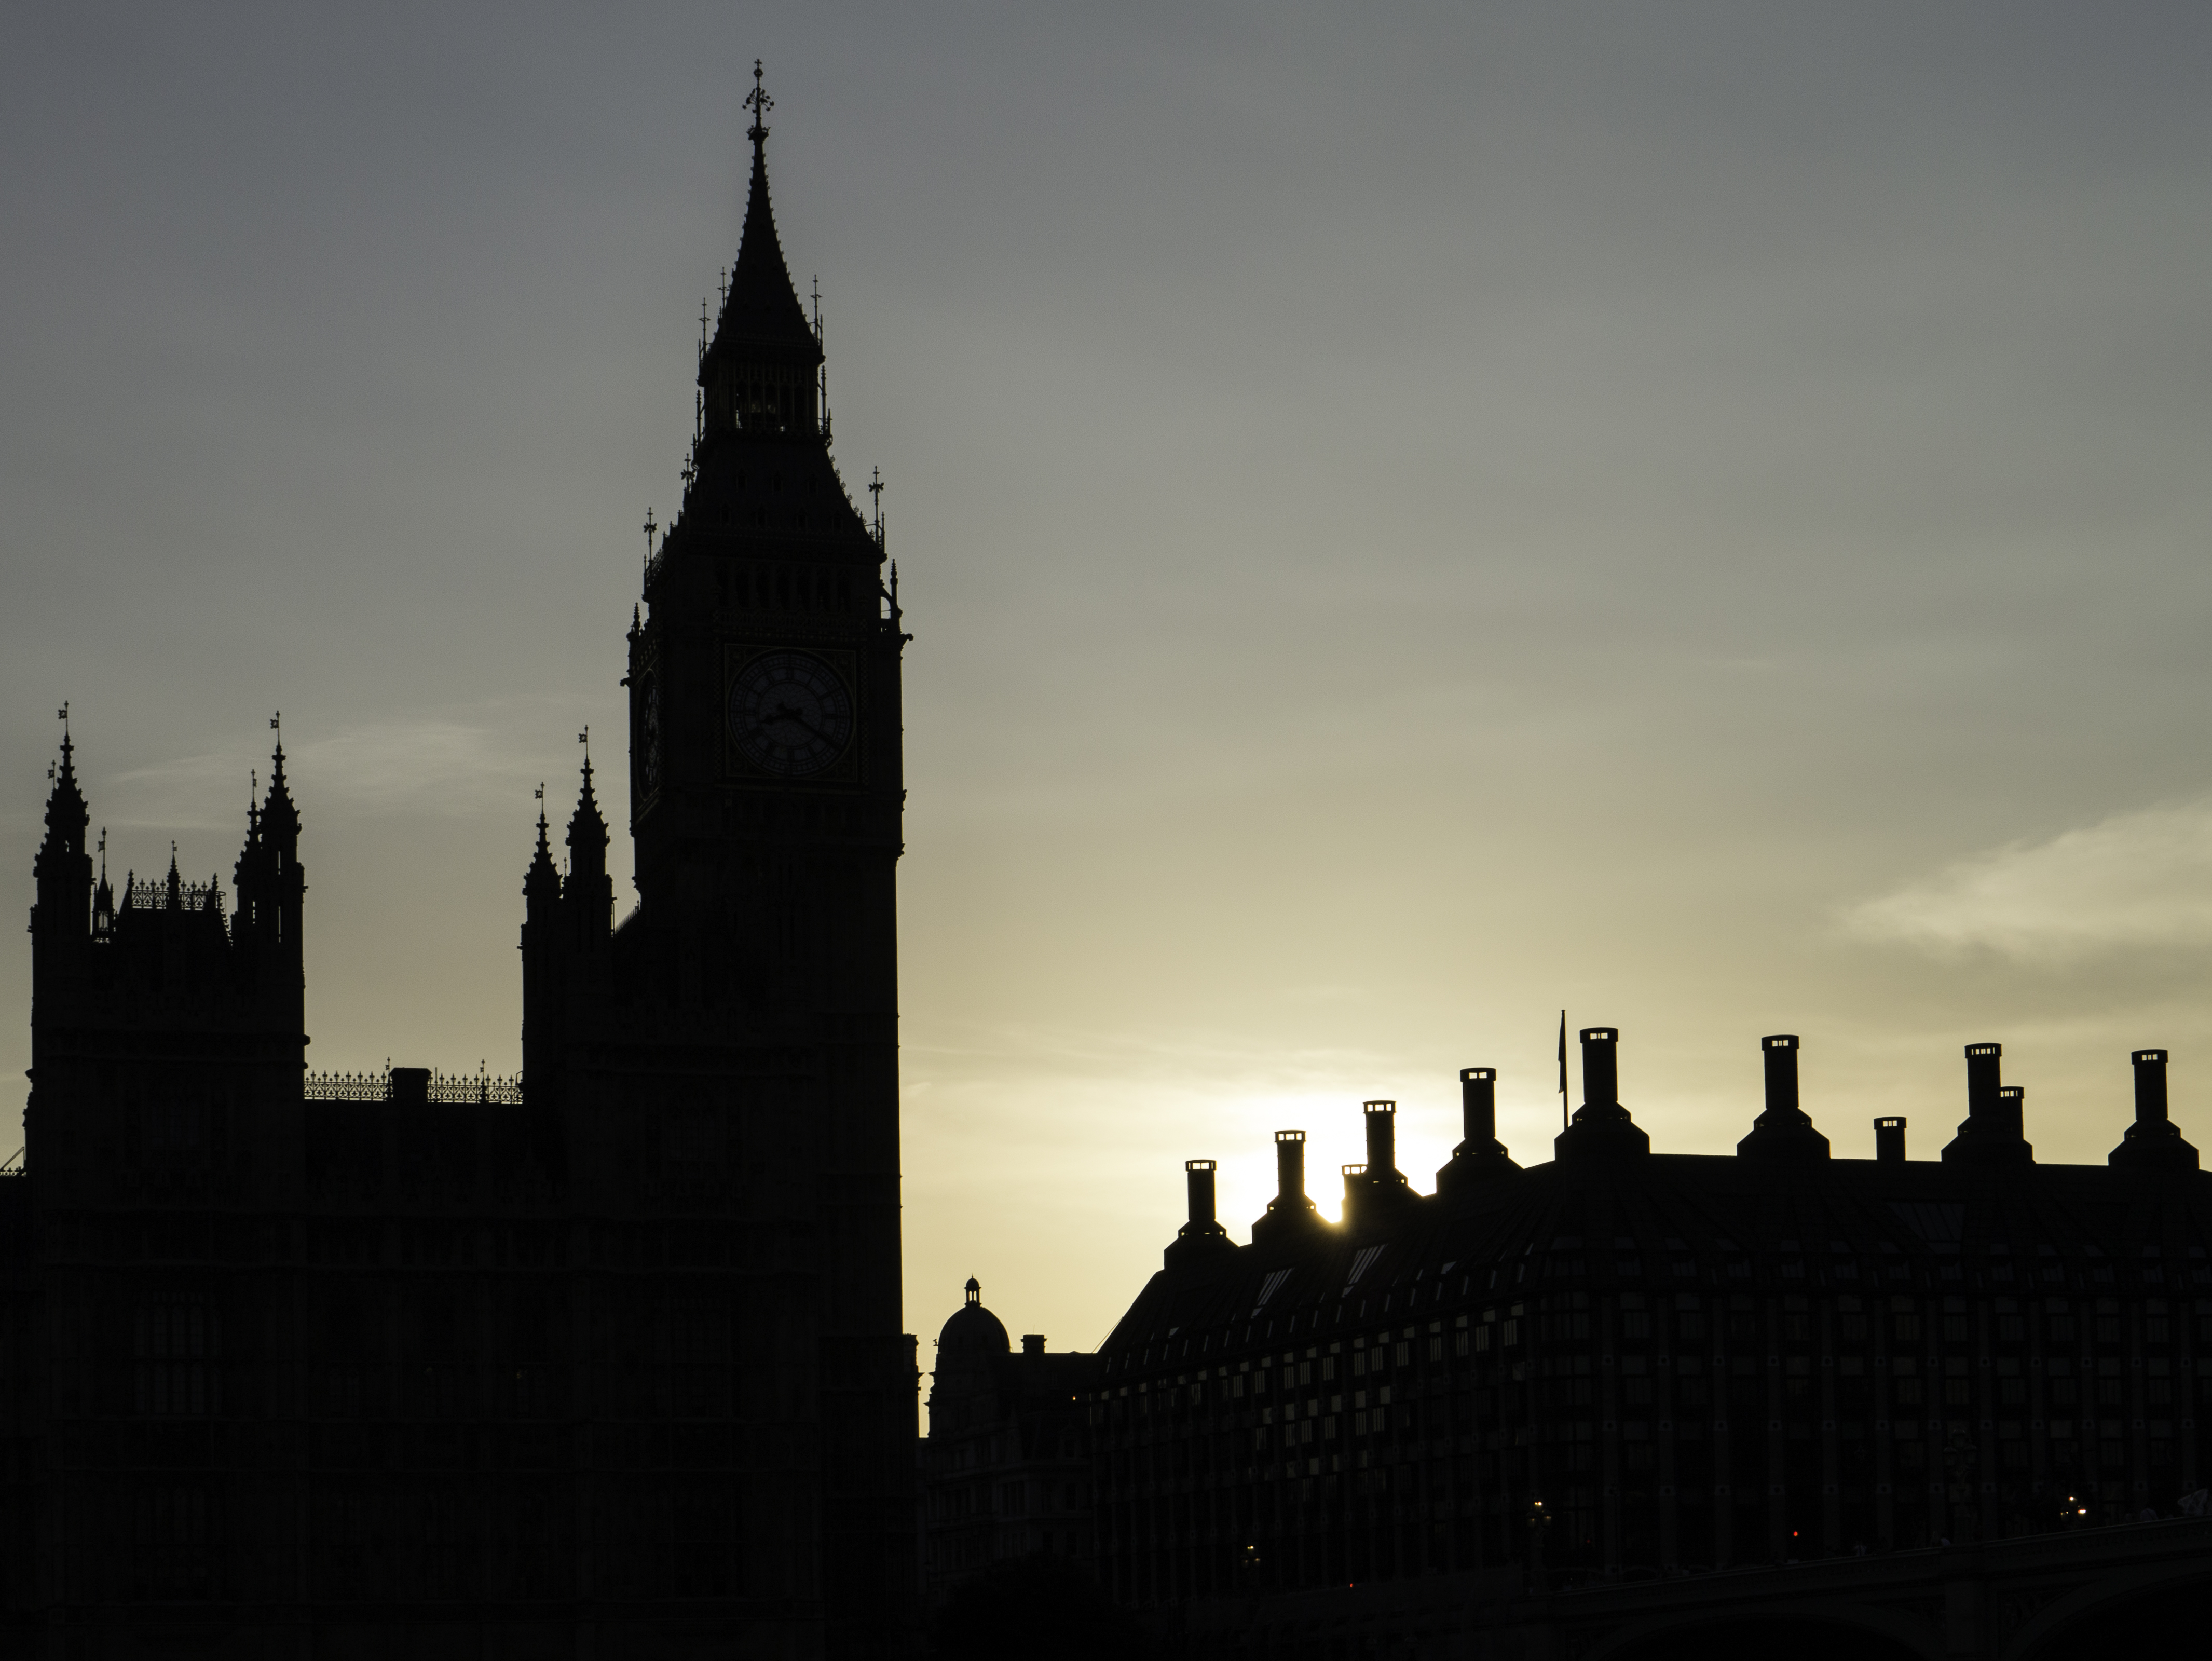
london, landmark, silhouette, spire, sky, architecture, steeple, city, morning, atmosphere, evening, building, black and white, tower, photography, dusk, backlighting, skyline, cloud, stock photography, sunset, metropolis, horizon, monochrome, world, castle